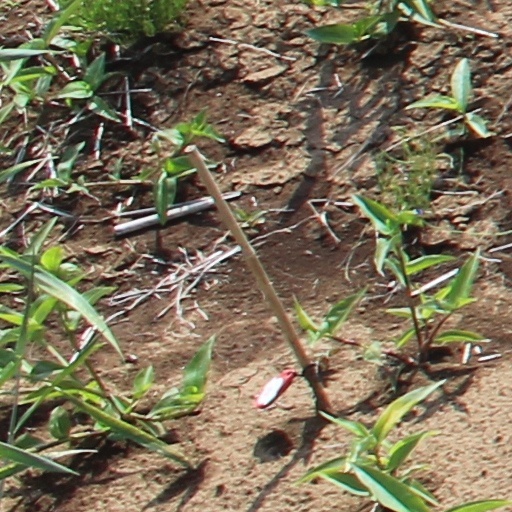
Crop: wheat